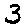
Label: 3